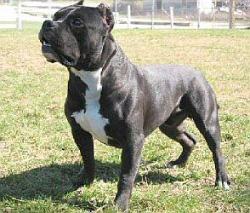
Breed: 216-n000078-American_Staffordshire_terrier